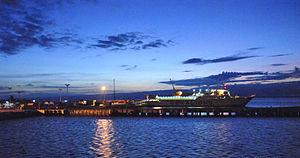
Ozamiz est une ville des Philippines de la partie sud de la province de Misamis occidental.